Poomadhathe Pennu

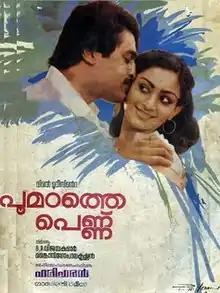
Poster designed by P. N. Menon

Poomadhathe Pennu is a 1984 Indian Malayalam-language film, directed by Hariharan and produced by G. P. Vijayakumar. The film stars Prem Nazir, Unnimary, K. P. Ummer and M. G. Soman. The film's score was composed by G. Devarajan.